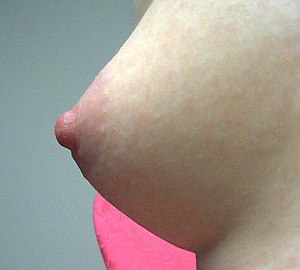
Bryst / Evolution
Kvindebryst i profil.
Brysterne er to fremhvælvinger på en kvindes overkrop, som indeholder mælkekirtlerne, og som børn kan die modermælk fra. Menneskets bryster er unikke blandt hunpattedyr, fordi de er synlige gennem hele kvindens liv. Det hænger sammen med, at kvindens bryster har udviklet sig til et sekundært kønskarakteristikum.